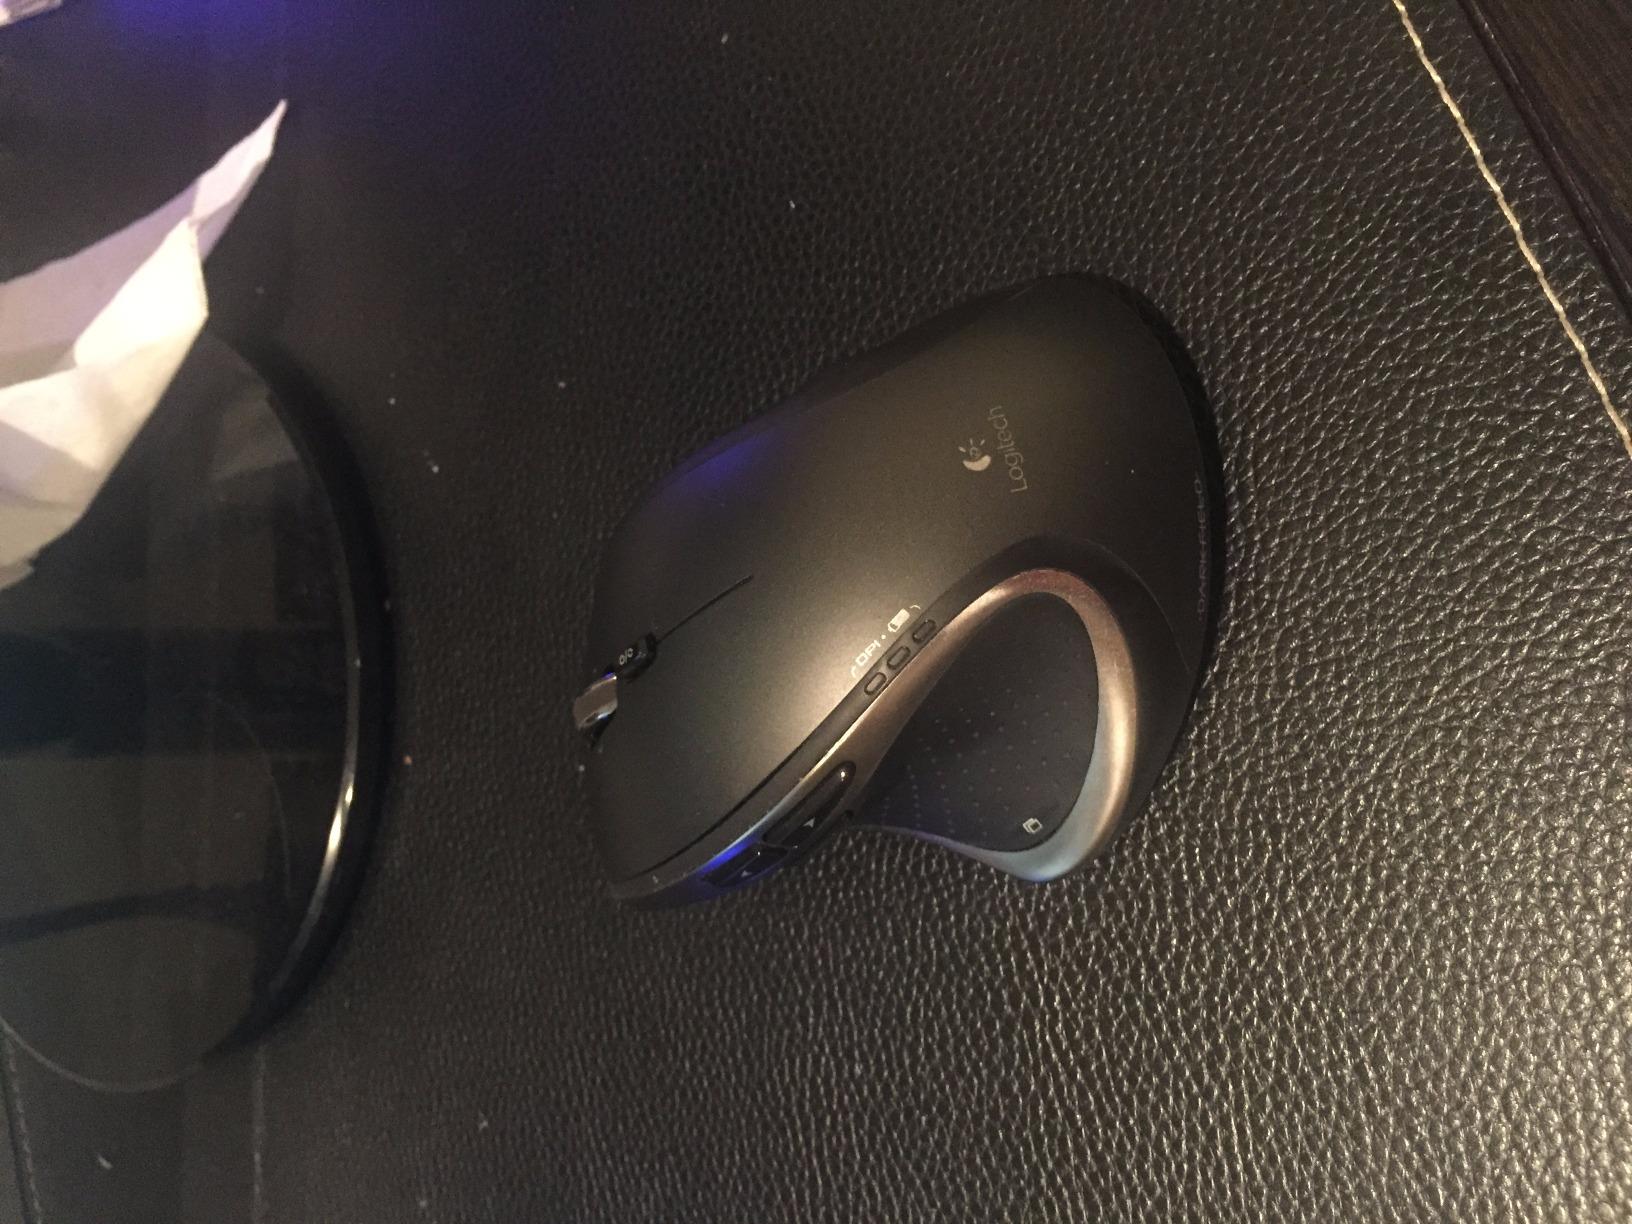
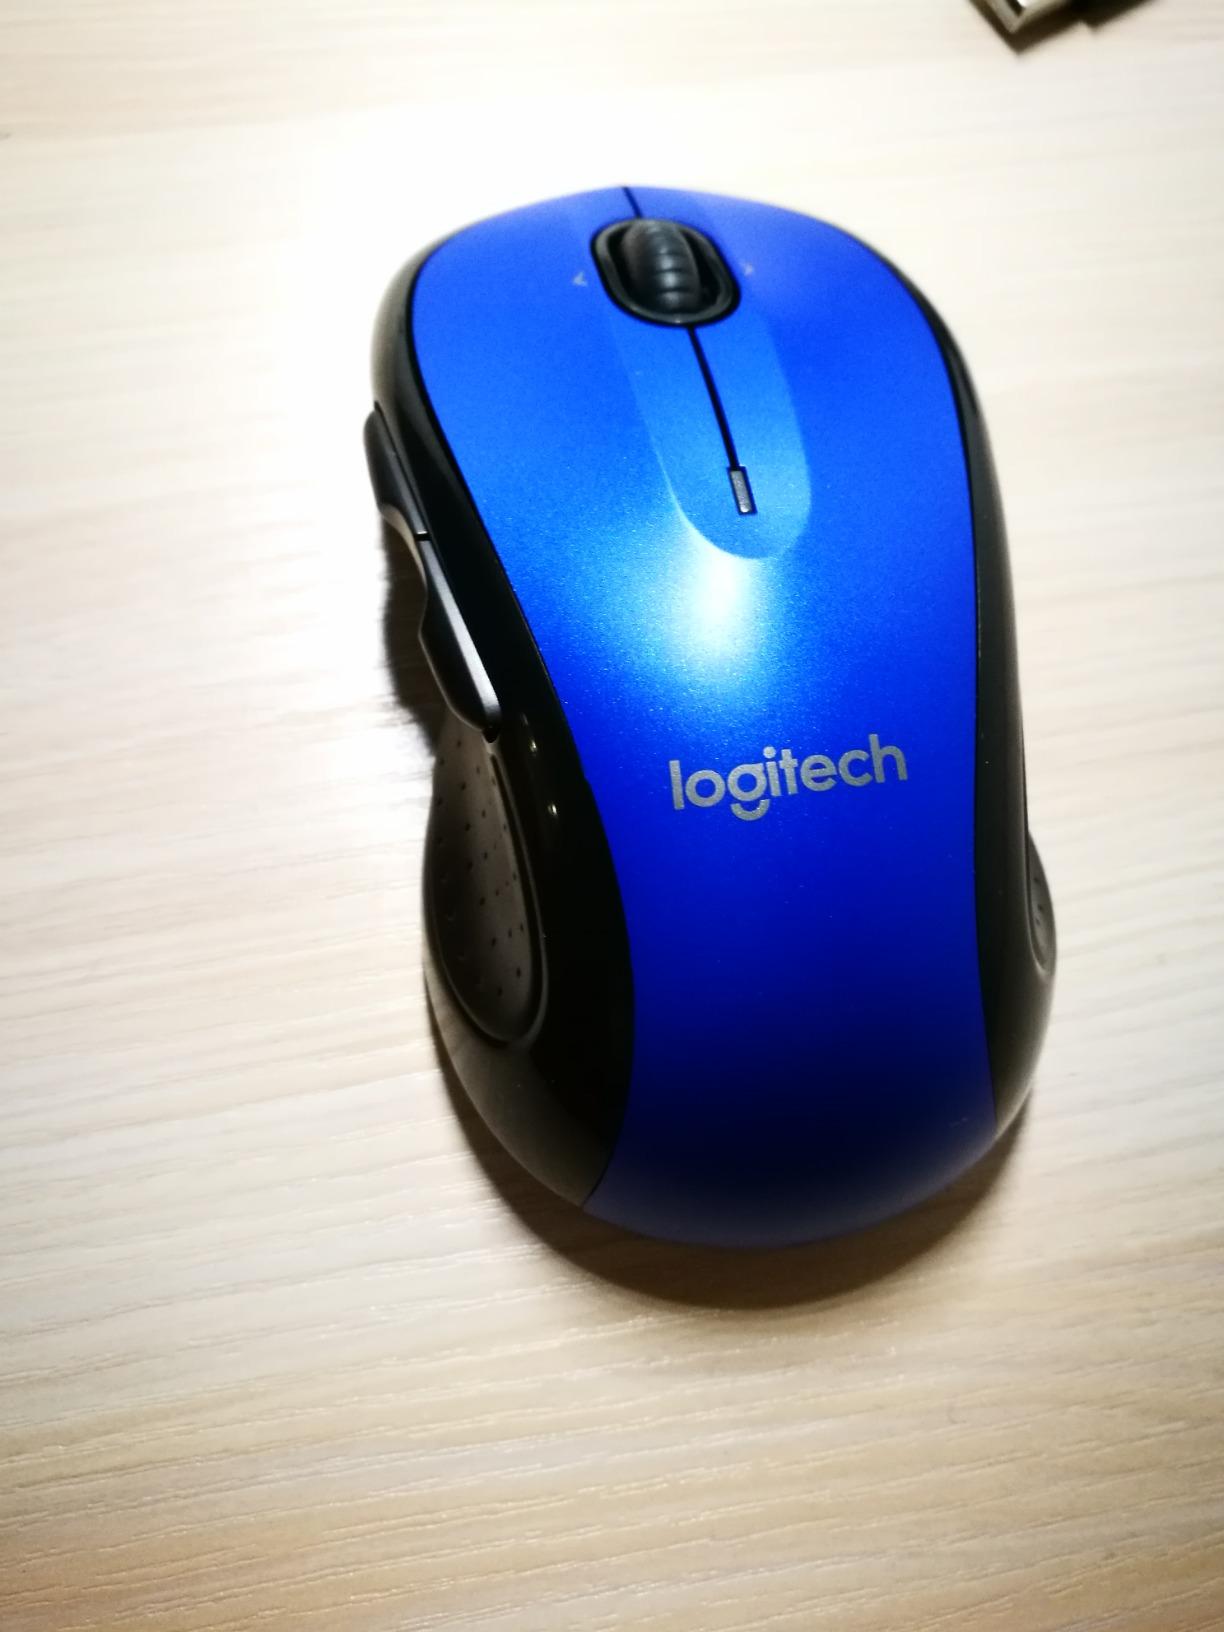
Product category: mouse
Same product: no